Jalal al-Rowaishan

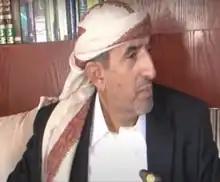

Jalal Ali bin Ali Al-Rowaishan (born 1965) is the former Interior Minister of the internationally recognised Yemeni government from 9 November 2014 to 2015. In October 2016, he was said to be killed by an airstrike by Saudi warplanes but the Houthis did not say whether Rowaishan was in the building at the time of the attack.